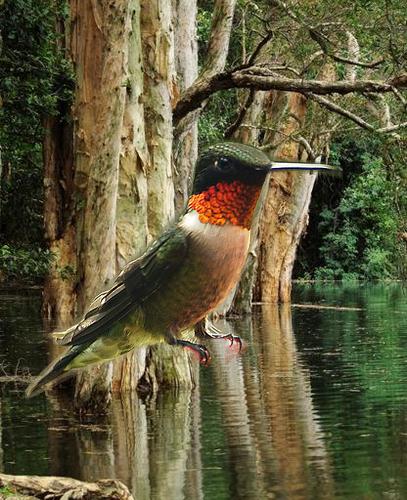
Bird species: Ruby_throated_Hummingbird
Bird type: landbird
Background: land